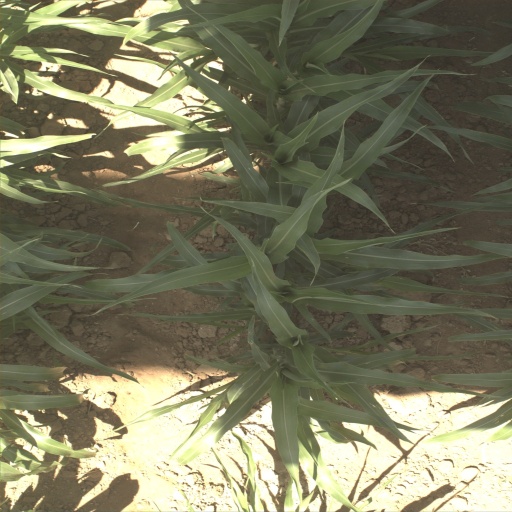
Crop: sorghum